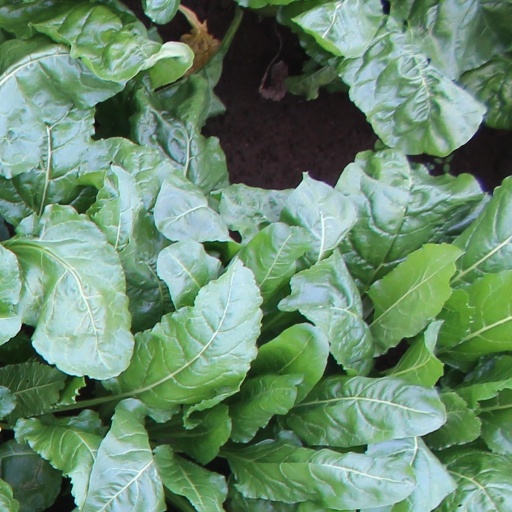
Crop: sugar beet